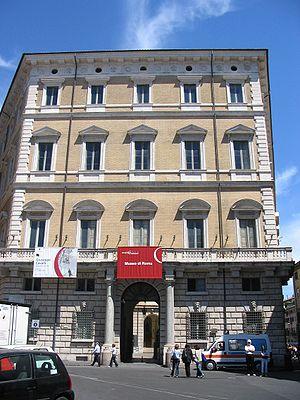
Le musée de Rome est un musée situé dans le Palazzo Braschi, à Rome, en Italie. Il fait partie des musées civiques romains et est inauguré le 21 avril 1930, durant la période fasciste italienne afin de relater l'histoire locale et les traditions de la vieille Rome, qui disparaissait rapidement. Après de nombreux dons et acquisitions d'œuvres d'art, le musée est, de nos jours, un musée d'art. Les collections comprennent 120 aquarelles du peintre du XIXᵉ siècle, Ettore Roesler Franz composant la sparita Roma hébergée dorénavant au musée de Rome du Trastevere.
Le palais Braschi est un palais néoclassique à Rome en Italie. Il est situé entre la Piazza Navona, le Campo de' Fiori et le Corso Vittorio Emanuele II, dans le Rioni Parione. Il regroupe, sous la forme d'un pôle, le musée de Rome qui couvre l'histoire de la ville, sur la période allant du Moyen Âge au XIXᵉ siècle, la Galerie communale d'Art moderne et le Musée d'art contemporain de Rome.